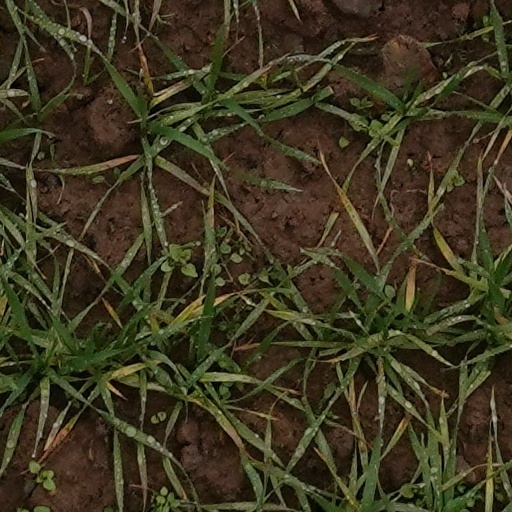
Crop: wheat